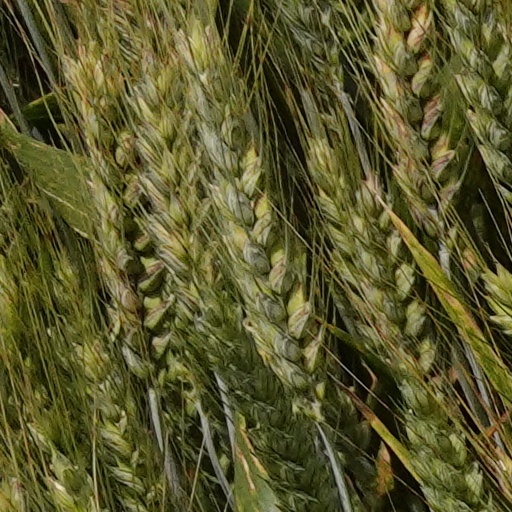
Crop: wheat